William Myers (British politician)

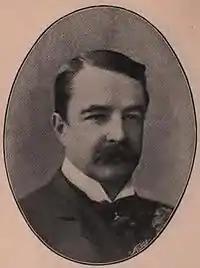
Myers in 1895.

William Henry Myers (30 November 1854 – 21 December 1933) was an English Conservative politician who sat in the House of Commons from 1892 to 1906.